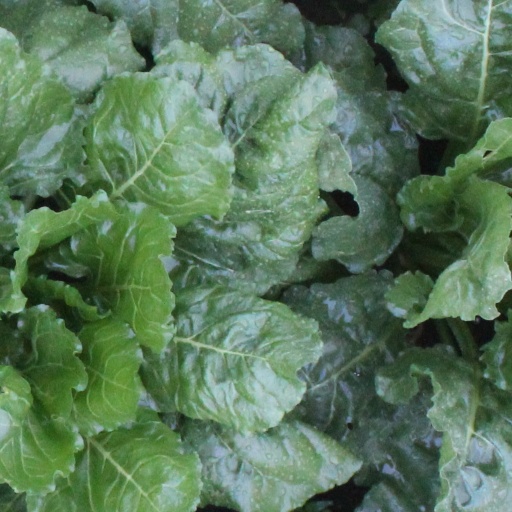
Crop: sugar beet